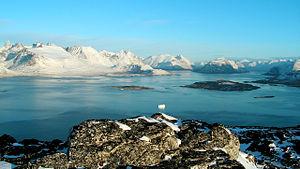
Les Inuits sont un groupe de peuples autochtones partageant des similitudes culturelles et une origine ethnique commune vivant dans les régions arctiques de l'Amérique du Nord. Il y a environ 150 000 Inuits vivant au Groenland, au Canada et aux États-Unis.